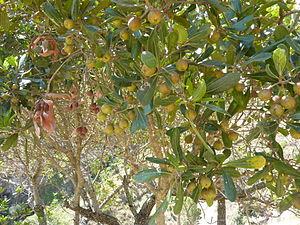
Les fruits du tapia.
Le Tapia est le nom vernaculaire de Uapaca bojeri. Il s'agit d'un arbre endémique des hauts-plateaux de Madagascar, principalement dans la région qui s'étend du sud d'Antsirabe au nord d'Ambositra, mais aussi à l'ouest de Tananarive.